Talon (roller coaster)

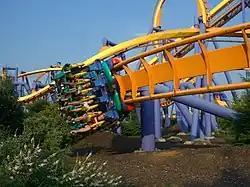
Talon's steeply-banked, low-to-the-ground turn at Dorney Park & Wildwater Kingdom in Allentown, Pennsylvania

Talon: The Grip of Fear, or simply Talon, is an inverted roller coaster located at Dorney Park & Wildwater Kingdom in Dorneyville, Pennsylvania. Manufactured by Bolliger & Mabillard (B&M) and designed by Werner Stengel at a cost of $13 million, Talon opened to the public in 2001 and was marketed as the tallest and longest inverted coaster in the Northeastern United States. It stands tall, reaches a maximum speed of , and features four inversions.